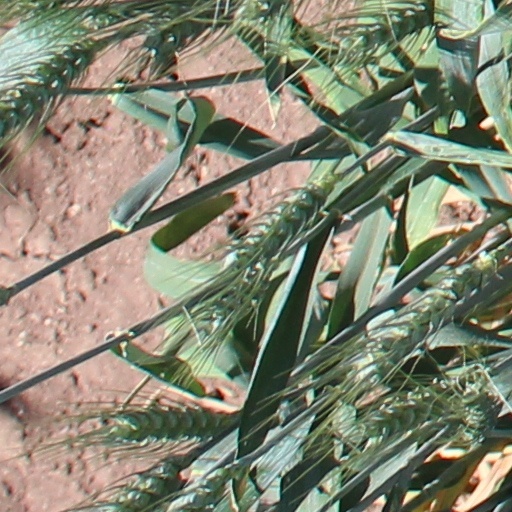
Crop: wheat